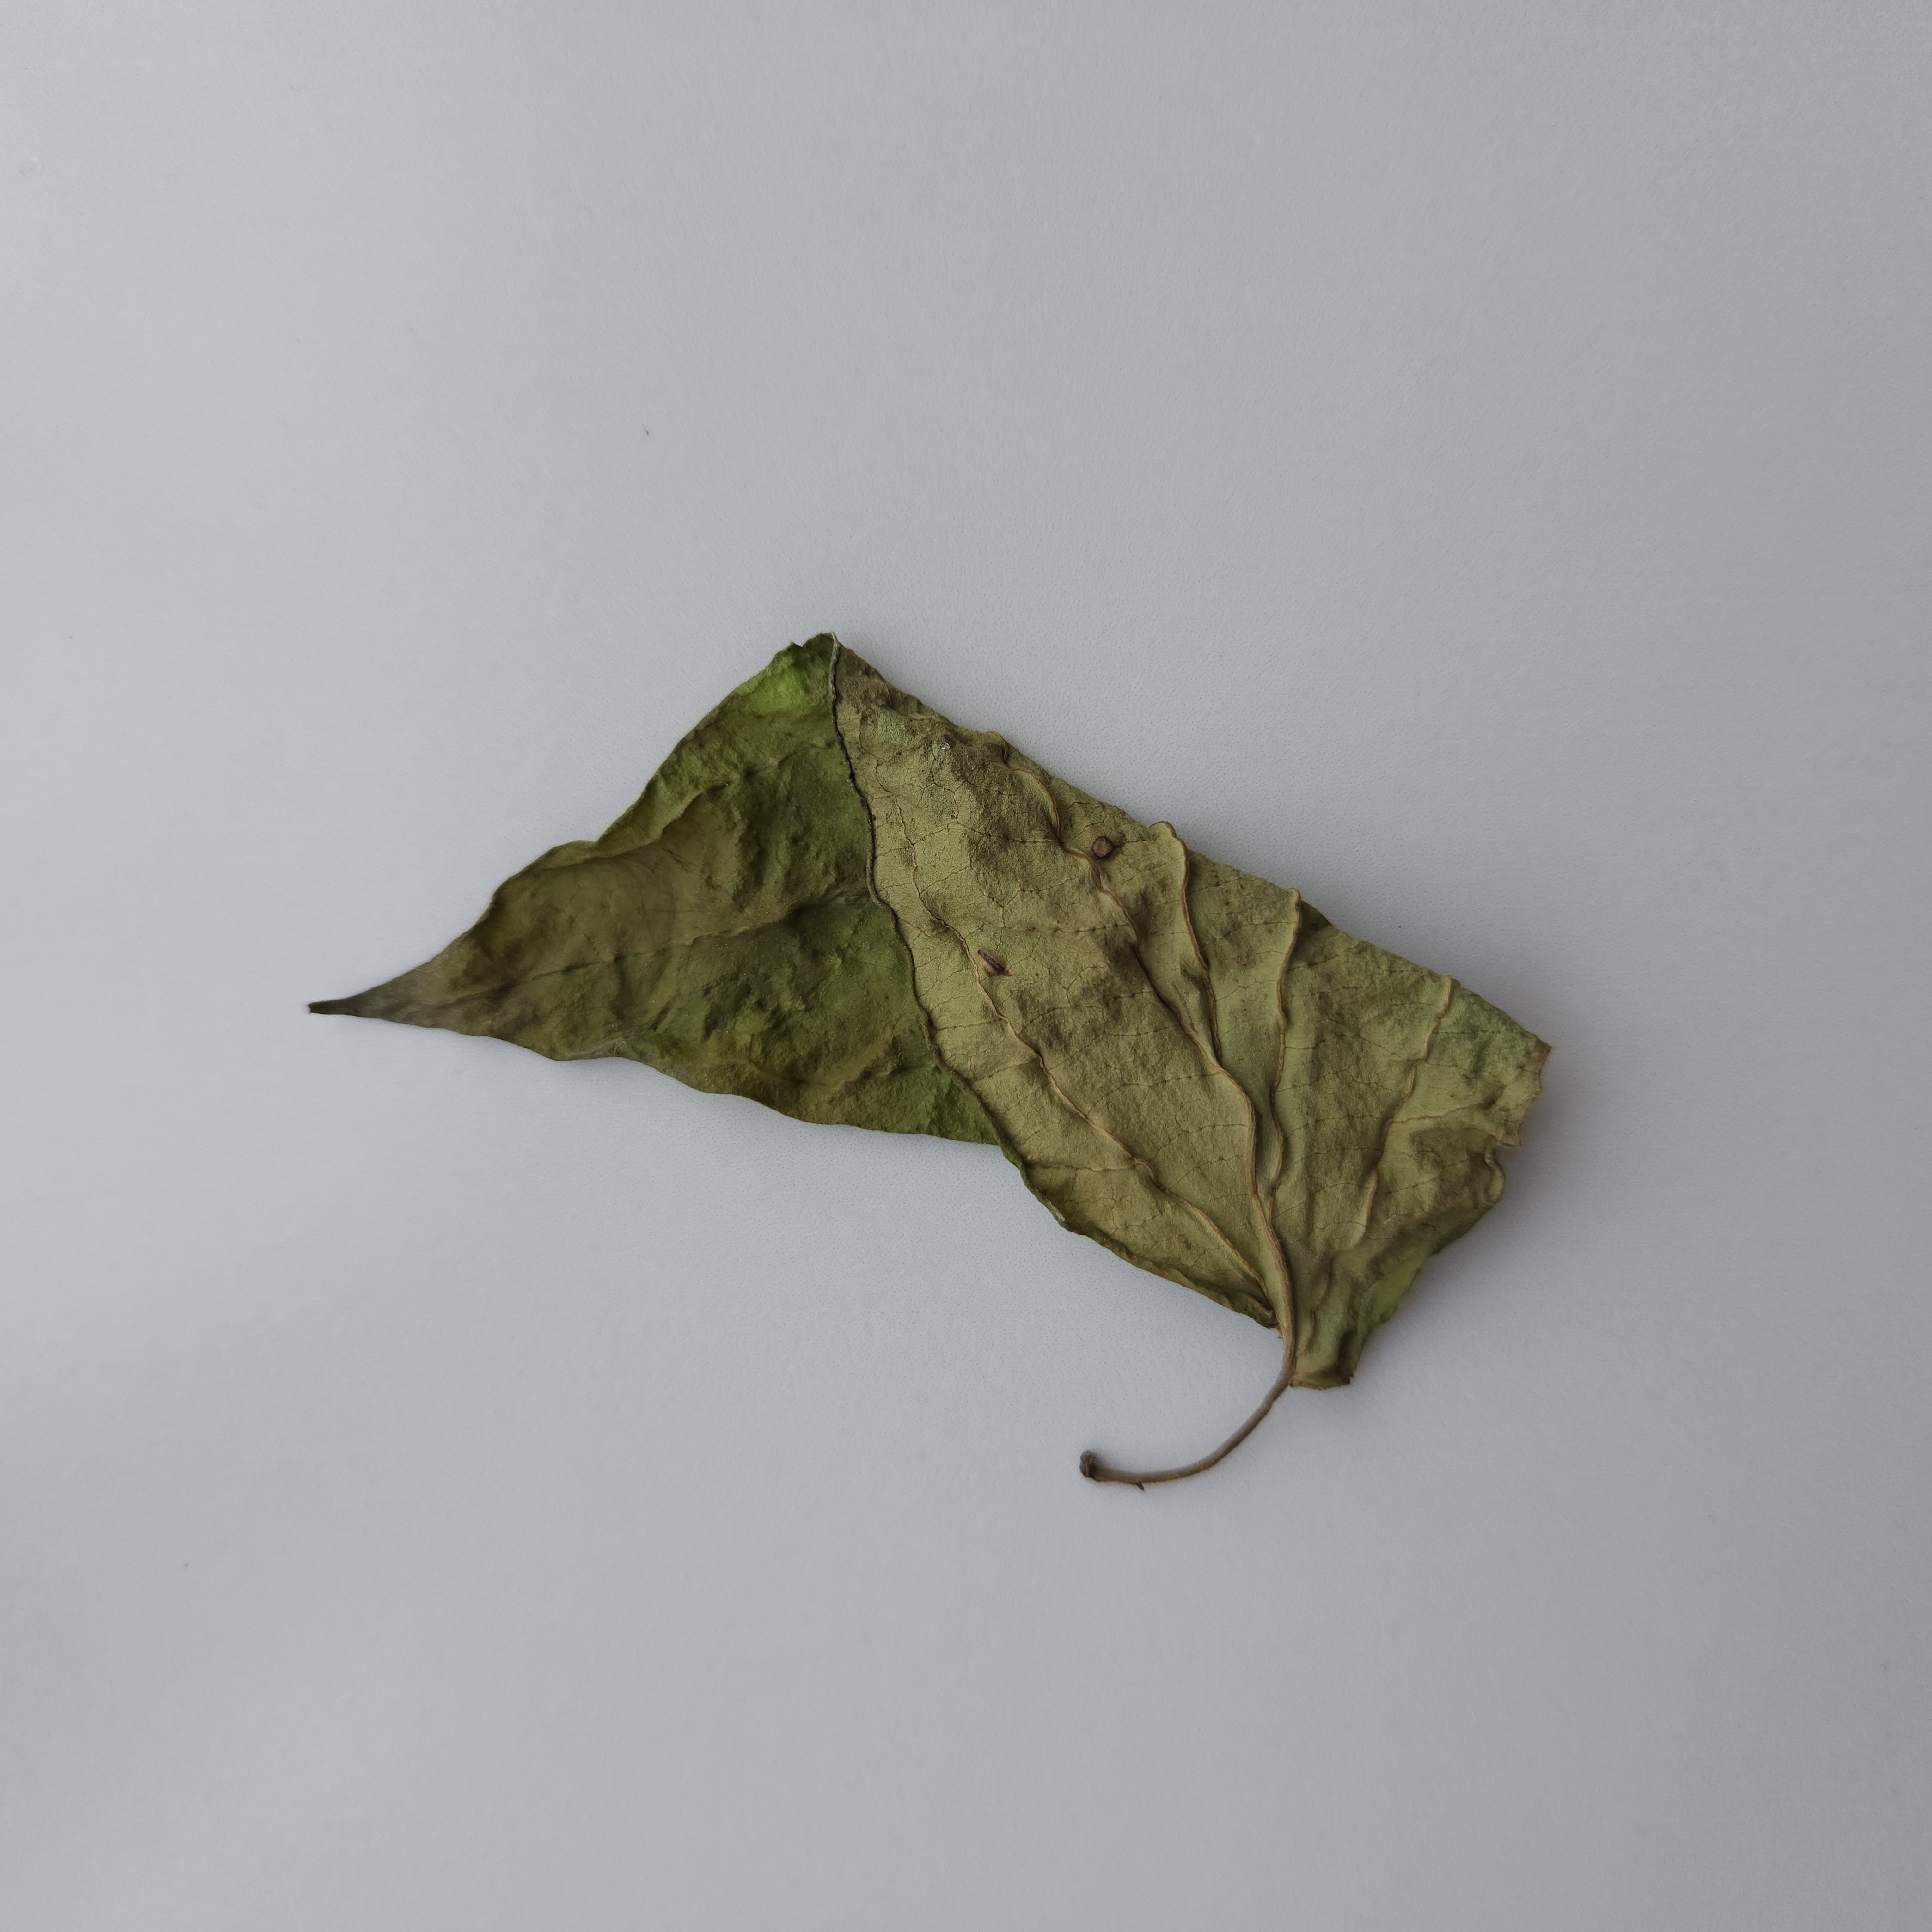
Label: Dried